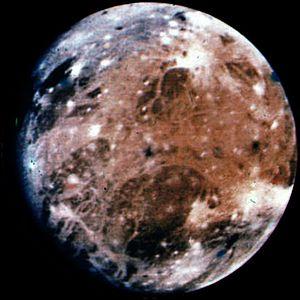
Voyager 1 est l'une des deux sondes spatiales jumelles du programme spatial Voyager de la NASA destinées à l'étude des planètes externes du Système solaire qui n'avaient jusque-là été observées qu'au moyen de télescopes situés sur Terre, notamment les systèmes de Jupiter et de Saturne. Son lancement a eu lieu le 5 septembre 1977.